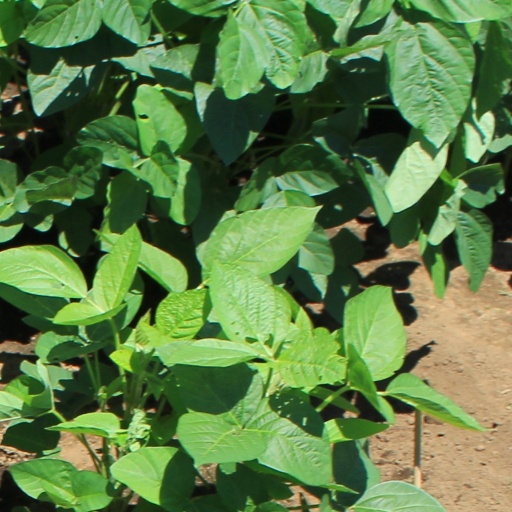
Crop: soybean